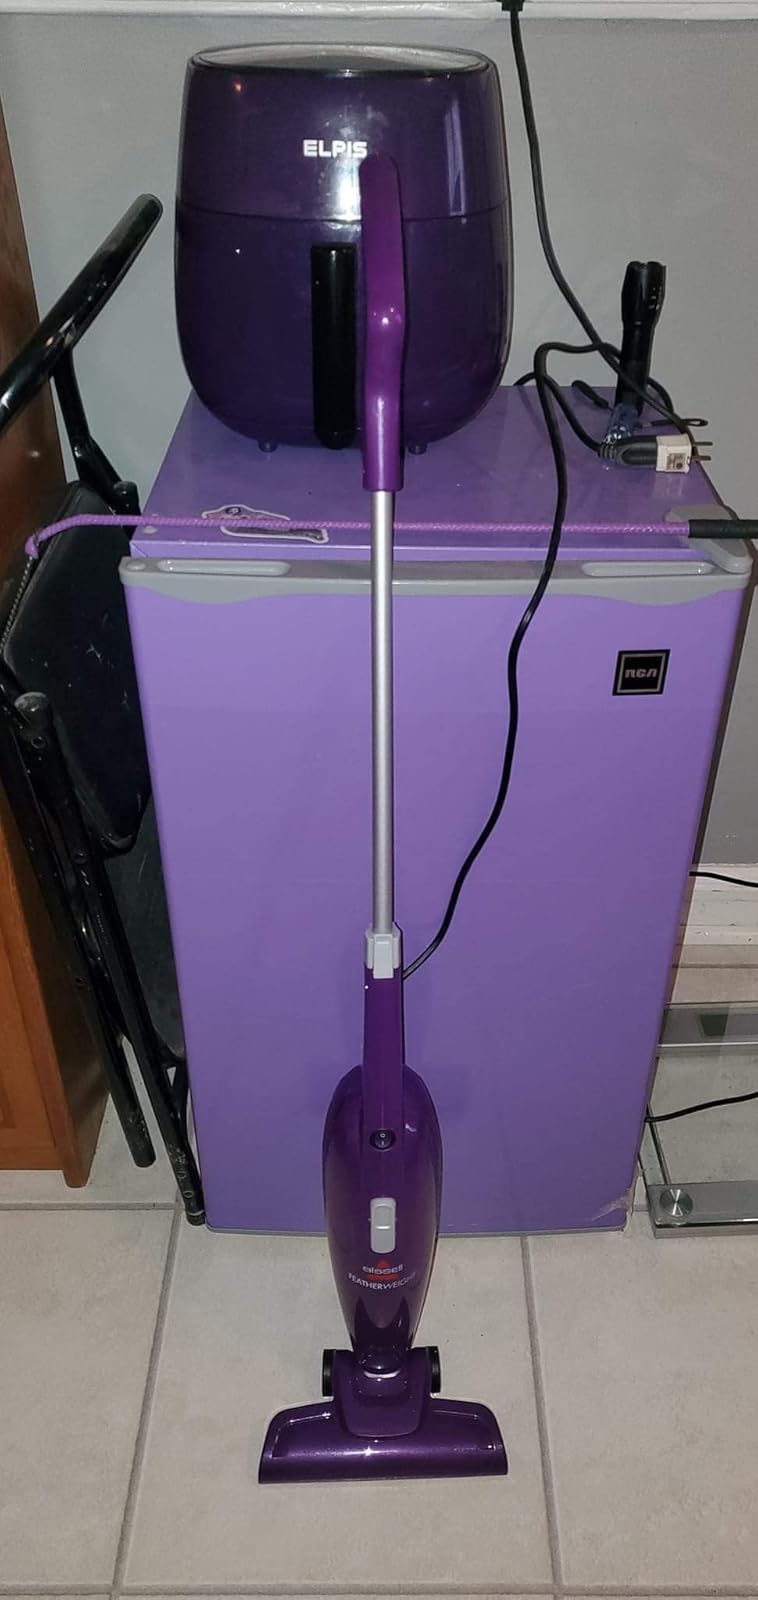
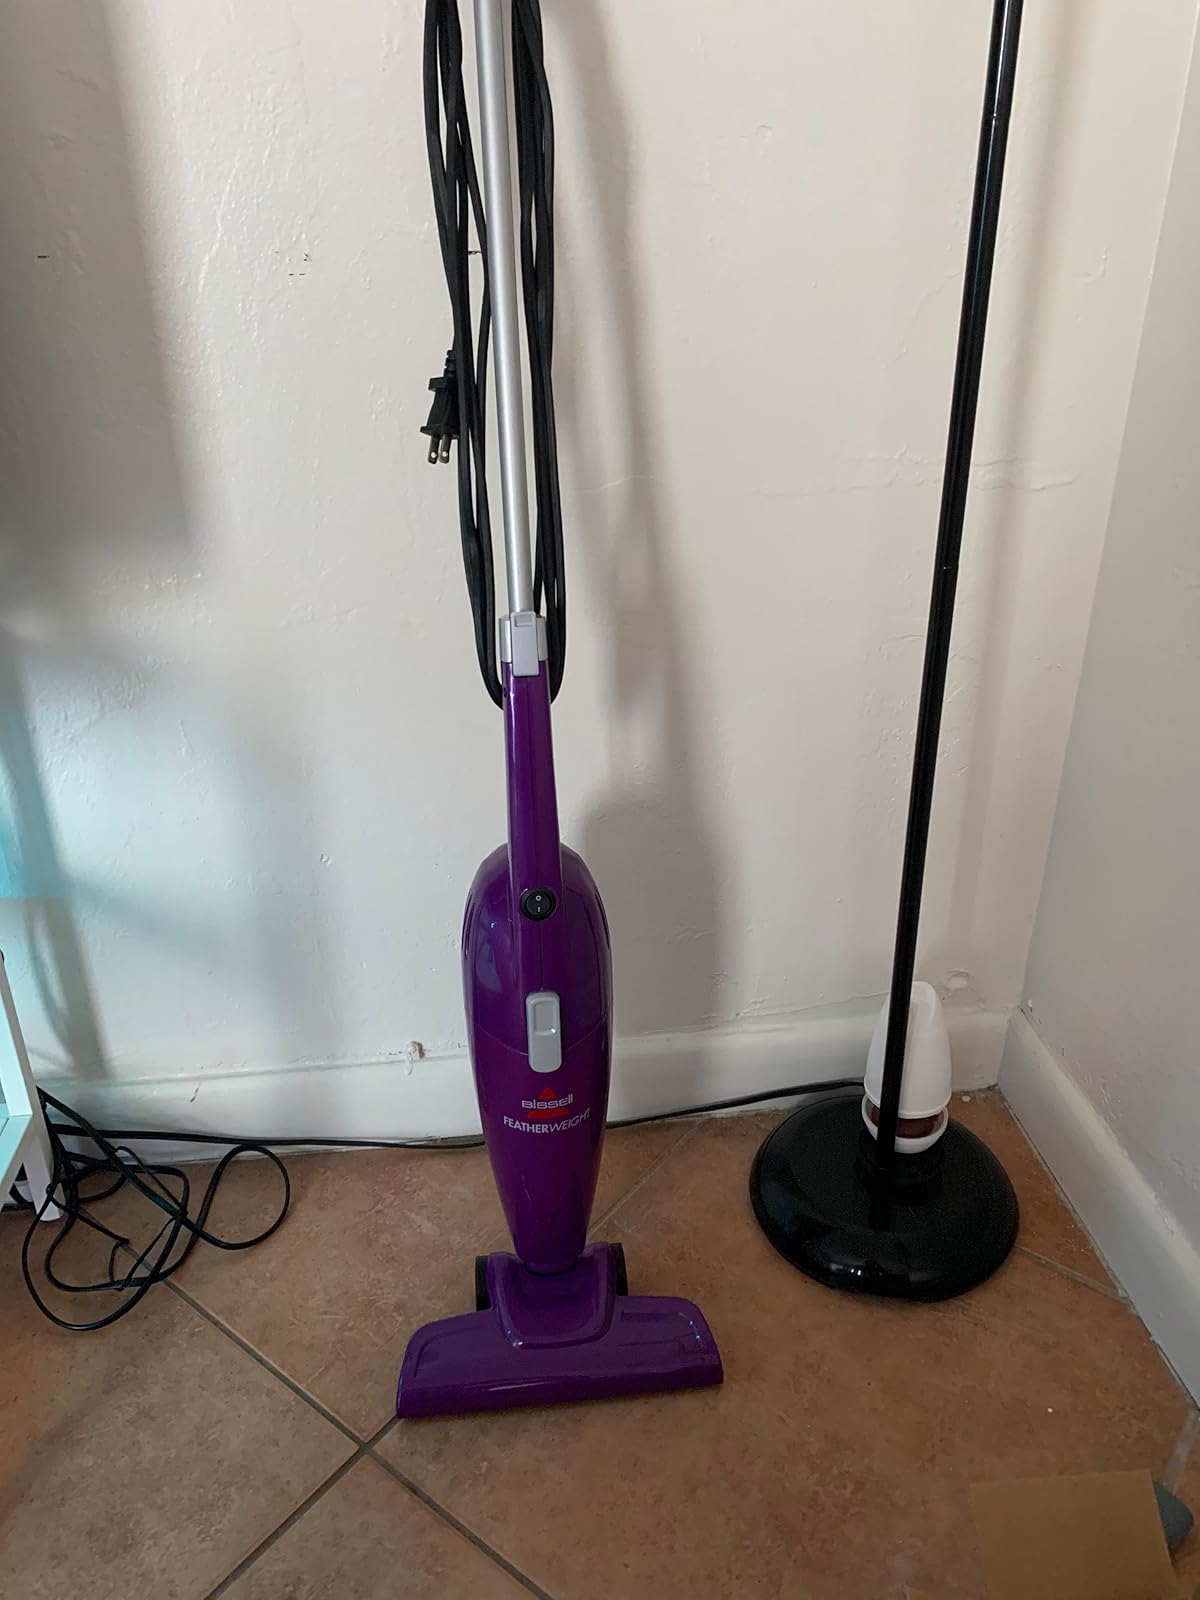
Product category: items_vacuum
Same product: yes